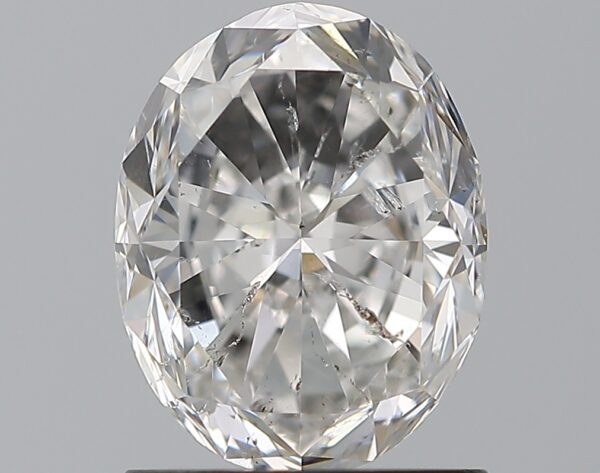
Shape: oval
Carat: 1.5
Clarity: SI2
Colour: F
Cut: FG
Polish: VG
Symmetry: VG
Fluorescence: N
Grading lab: GIA
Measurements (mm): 7.76 x 6.08 x 4.2